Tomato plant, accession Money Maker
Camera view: vertical (180 deg); turntable rotation: 240 degrees
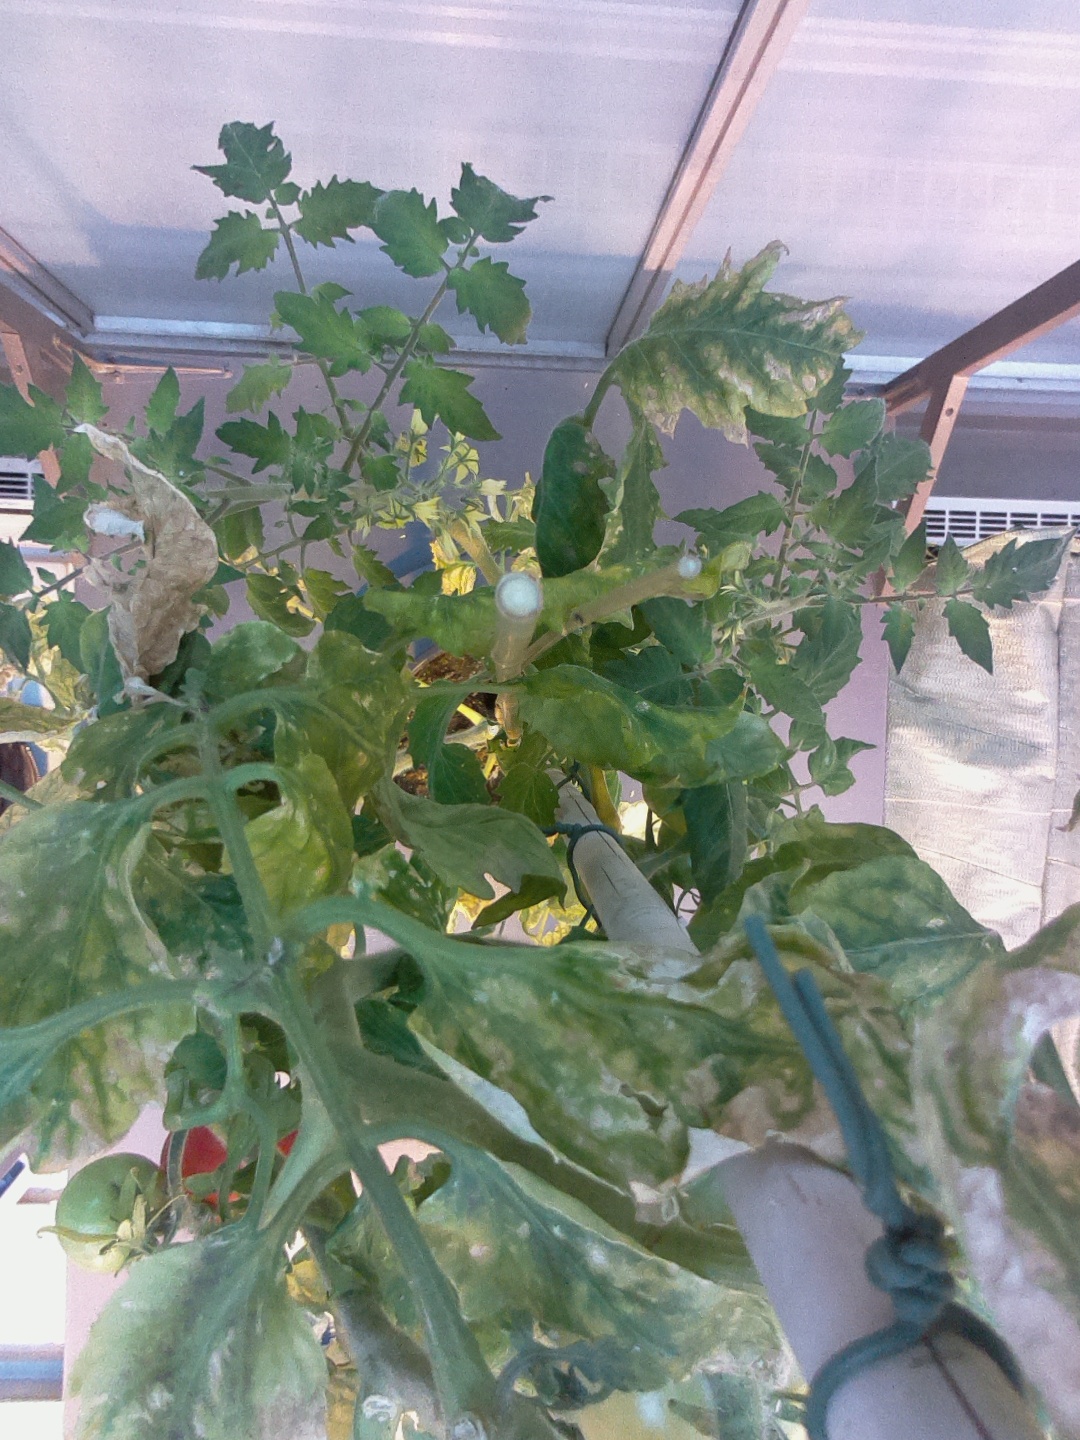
BBCH growth stage 81: 10%-20% of fruits show typical fully ripe color